NI Railways

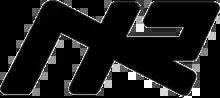
Logo used from 1987 to 1996

NIR carried 13.4million passengers in 2014–15 (up from 10.4million in 20102011), representing 417million passenger-km and earning £43.6million in ticket sales.